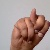
The image shows a hand gesture representing the letter 'N' in Indian Sign Language.